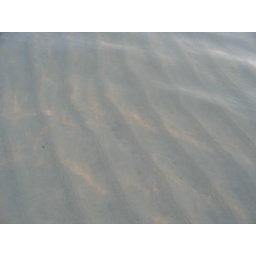
Patterns in the sand underneath the water